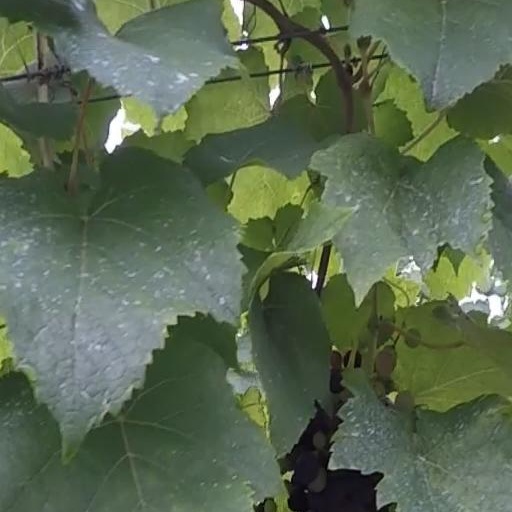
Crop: grape